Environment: real
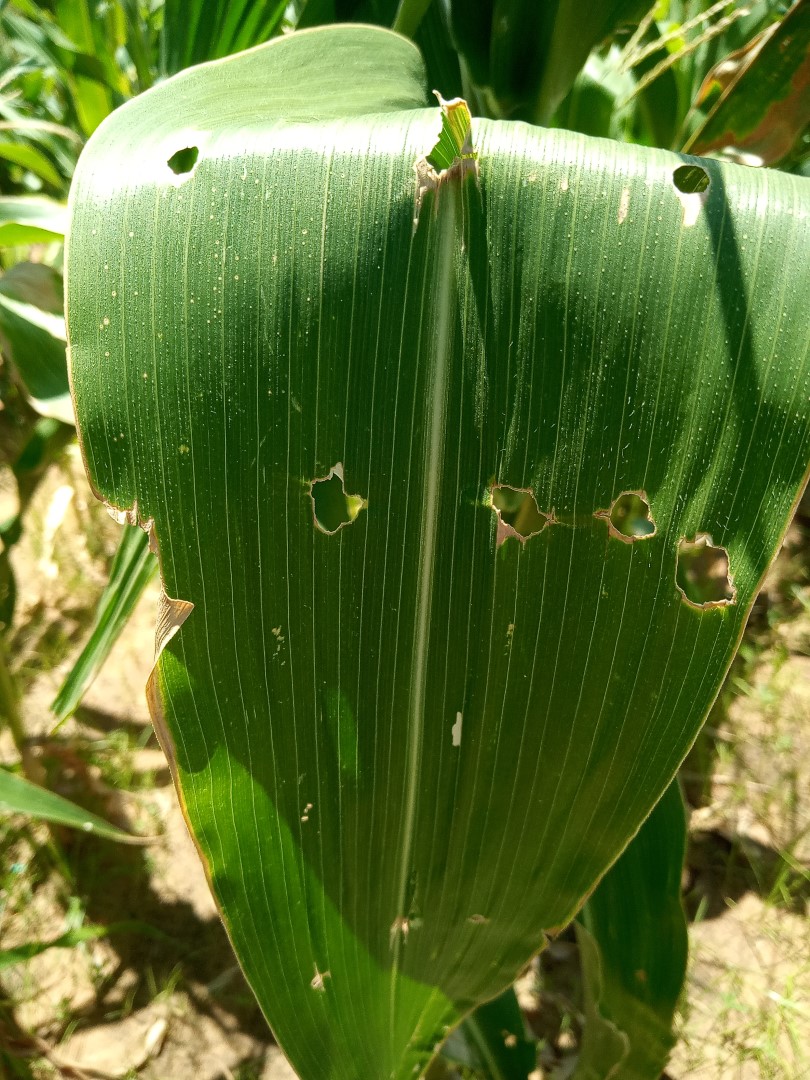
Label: fall_armyworm